Pink (ship)

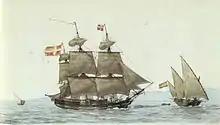
Danish three-masted ship and Spanish pink (right), by Antoine Roux.

A pink is a sailing ship with a very narrow stern. The term was applied to two different types of ship.